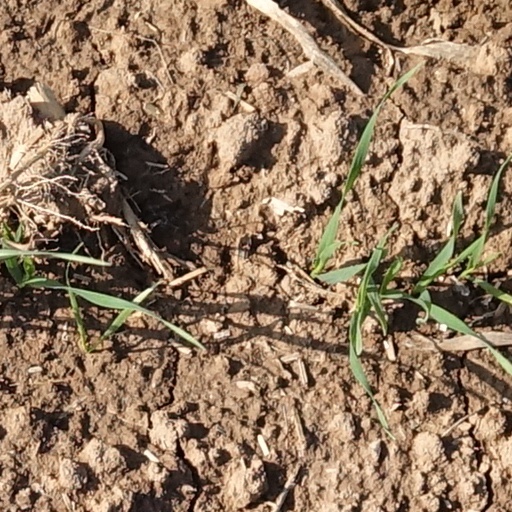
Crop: wheat